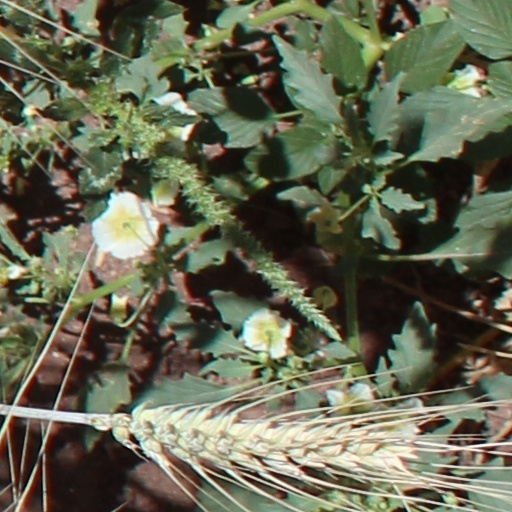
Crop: wheat